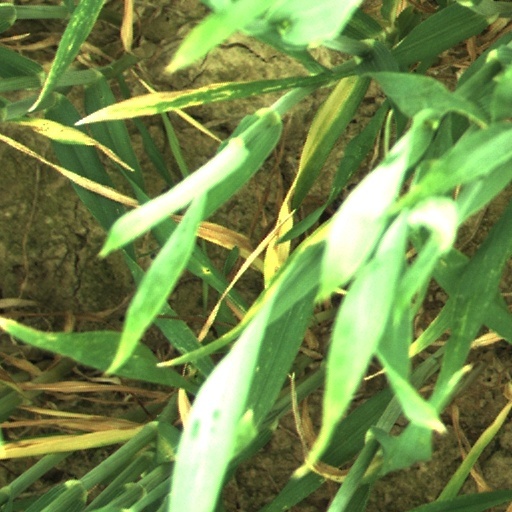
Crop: wheat